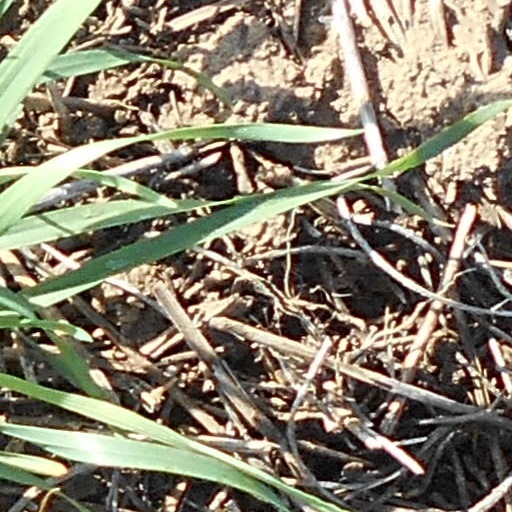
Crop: wheat